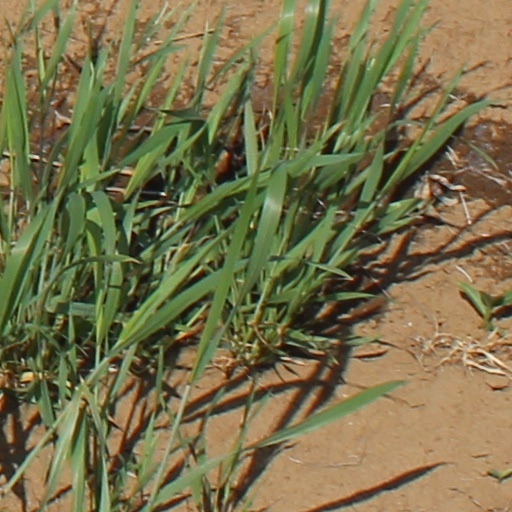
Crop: wheat